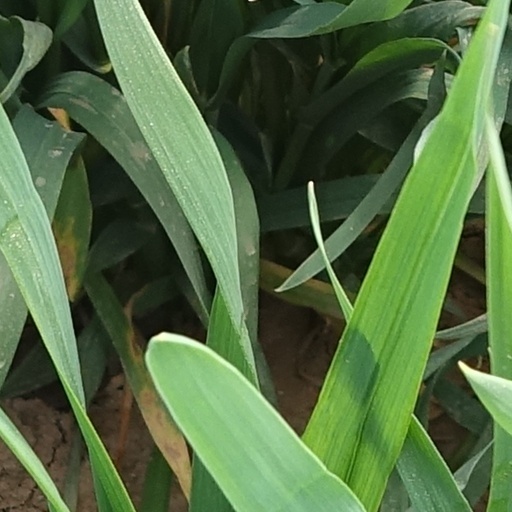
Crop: wheat